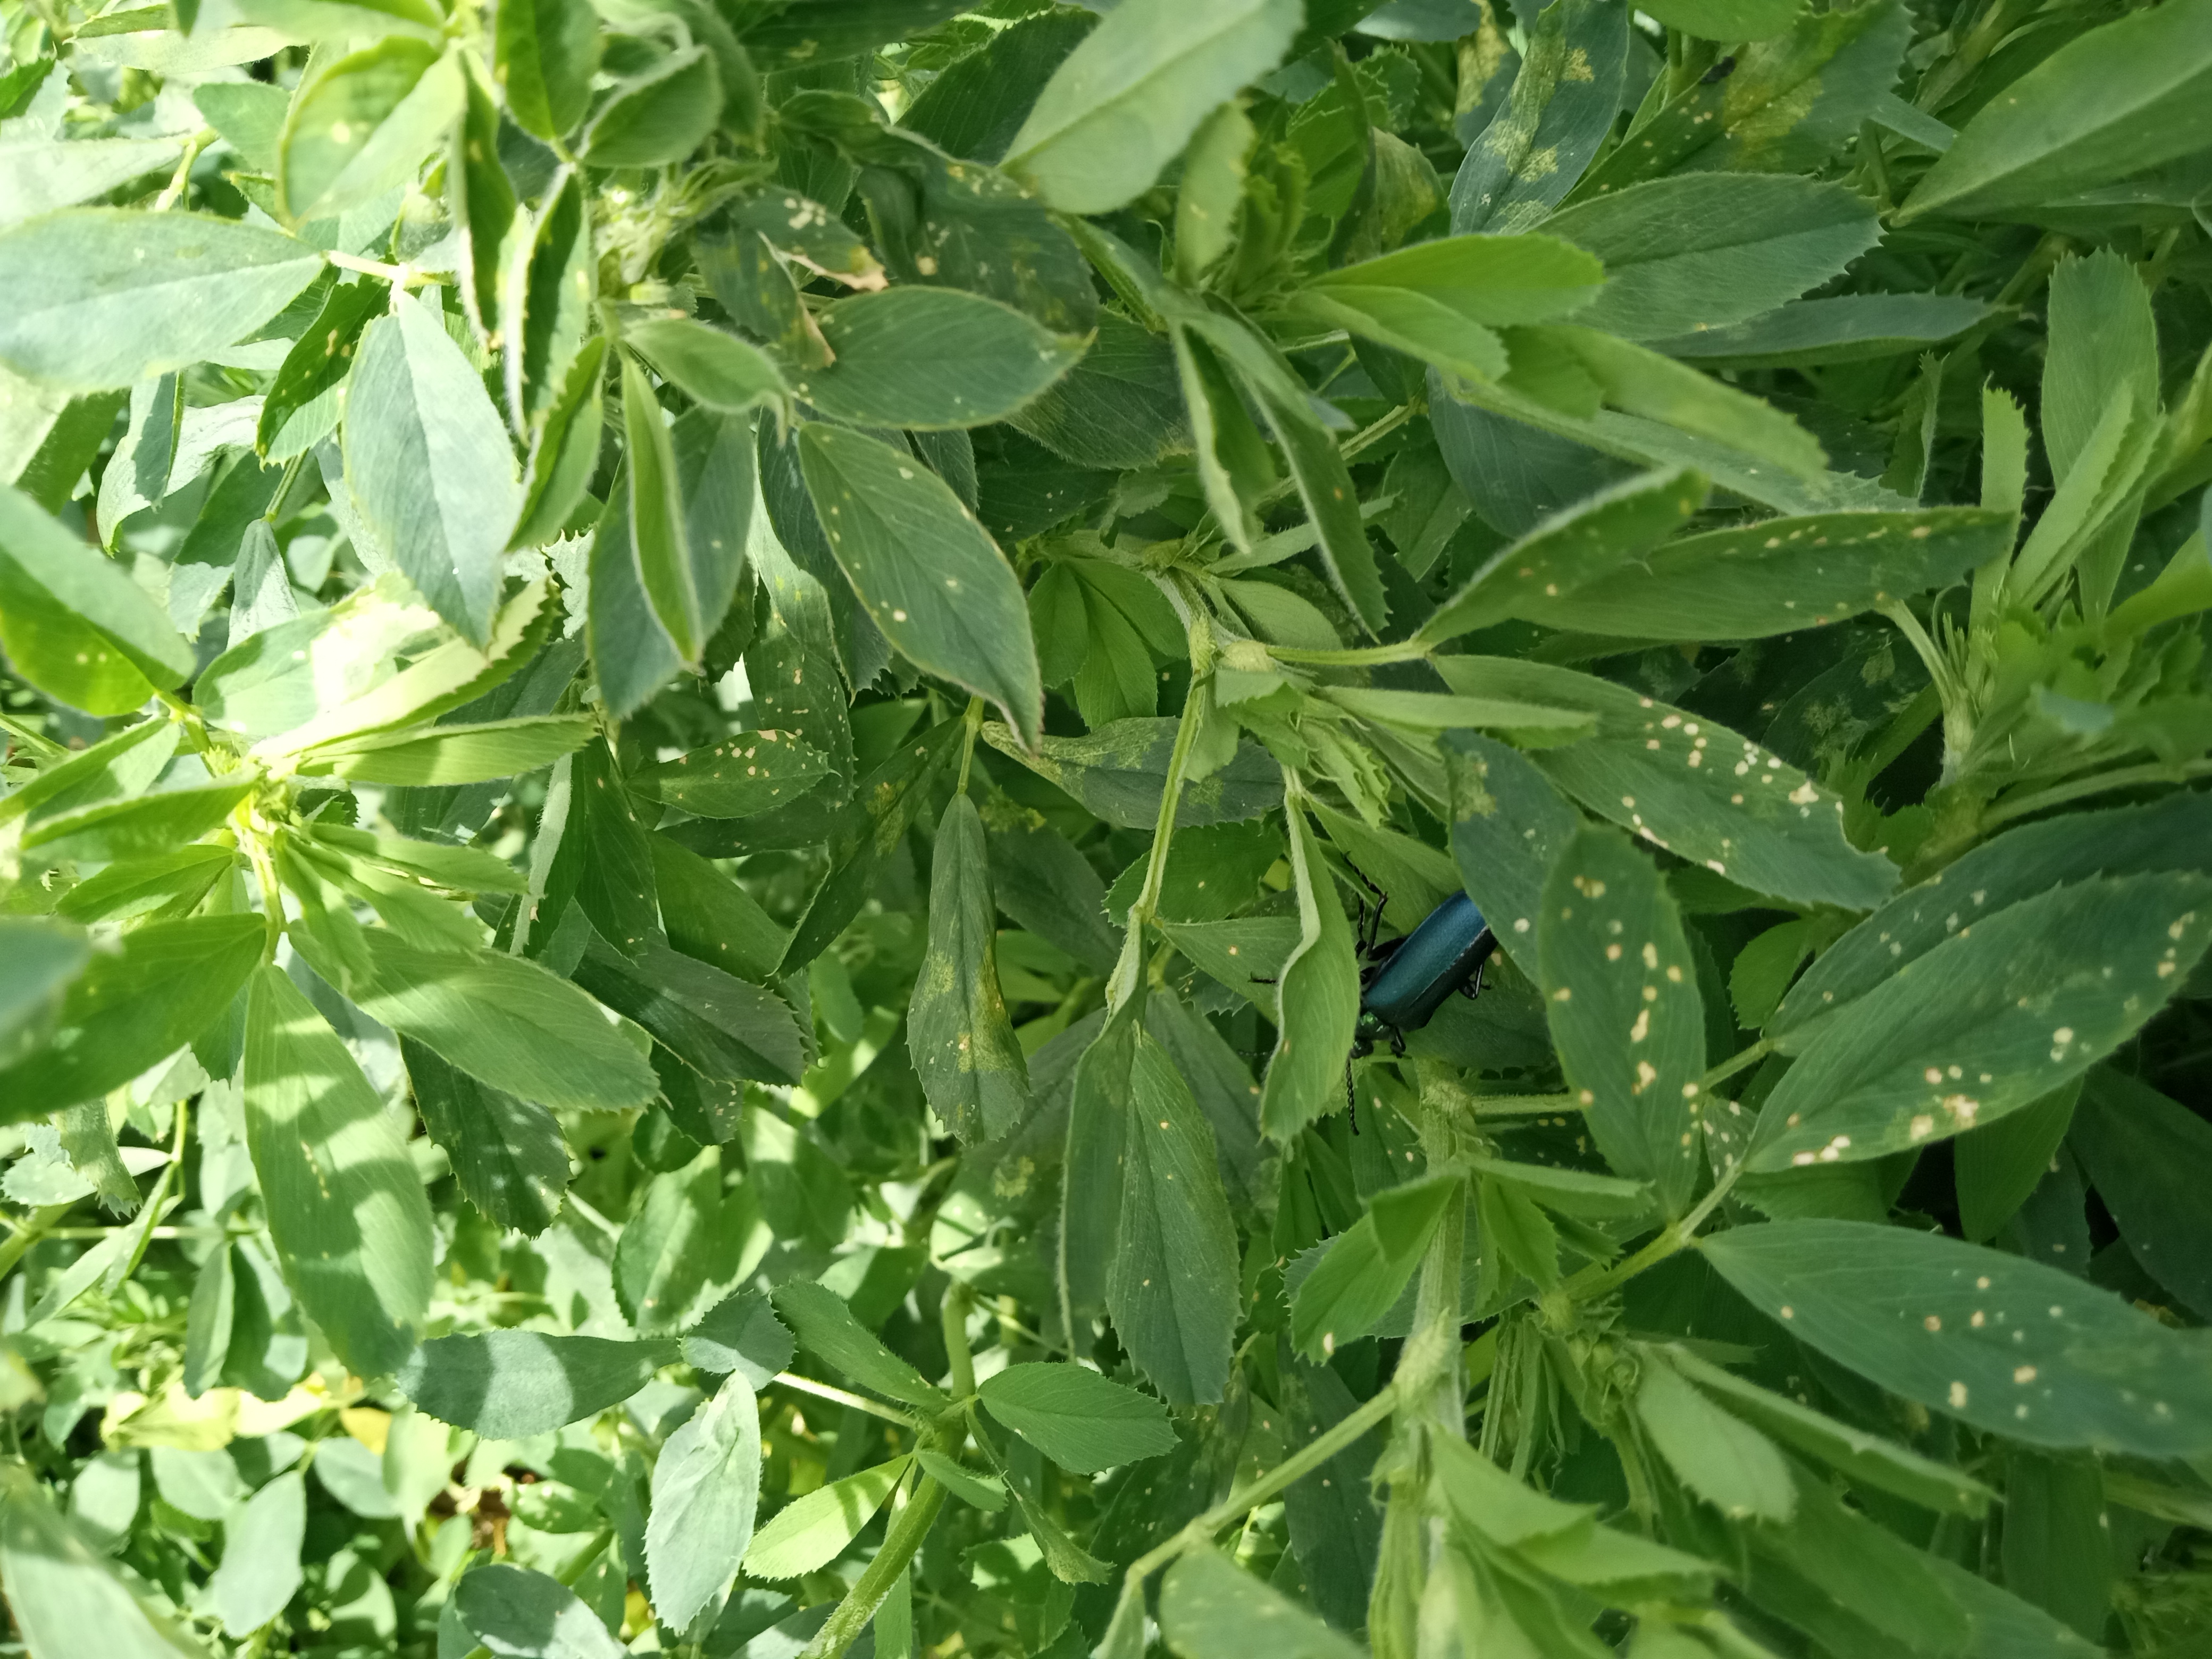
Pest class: occasional_pest